Kuusamo

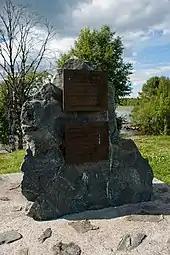
Memorial to civilians killed in the Second World War

After the independence of Finland in 1917, the Russian border was closed and so Kuusamo was cut off from its hinterland. The forestry sector suffered as no wood could be rafted from Kuusamo to the ports on the White Sea. Even the reindeer economy suffered as some of the herds remained on the Russian side of the border. Therefore, between the wars agriculture developed as the most important part of the economy. By 1925 the population had risen to 14,634, but it fell by around 2000 the next year through the detachment of the villages and Posio Suolijärvi Kuusamo.